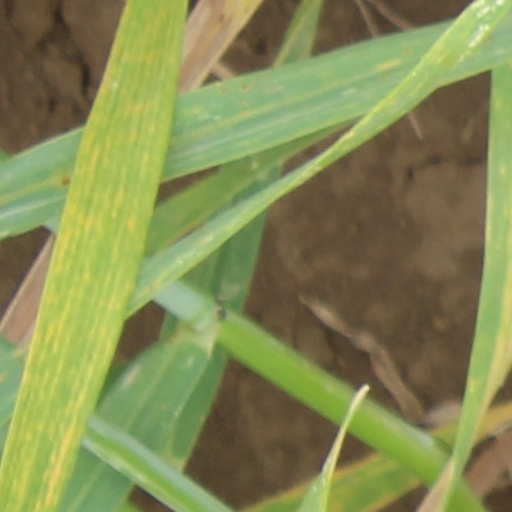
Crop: wheat